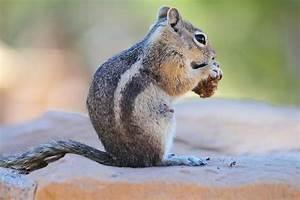
squirrel